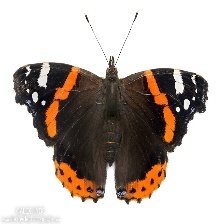
Species: RED ADMIRAL
Butterfly family (ImageNet category): admiral